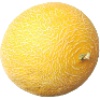
Label: Cantaloupe 1